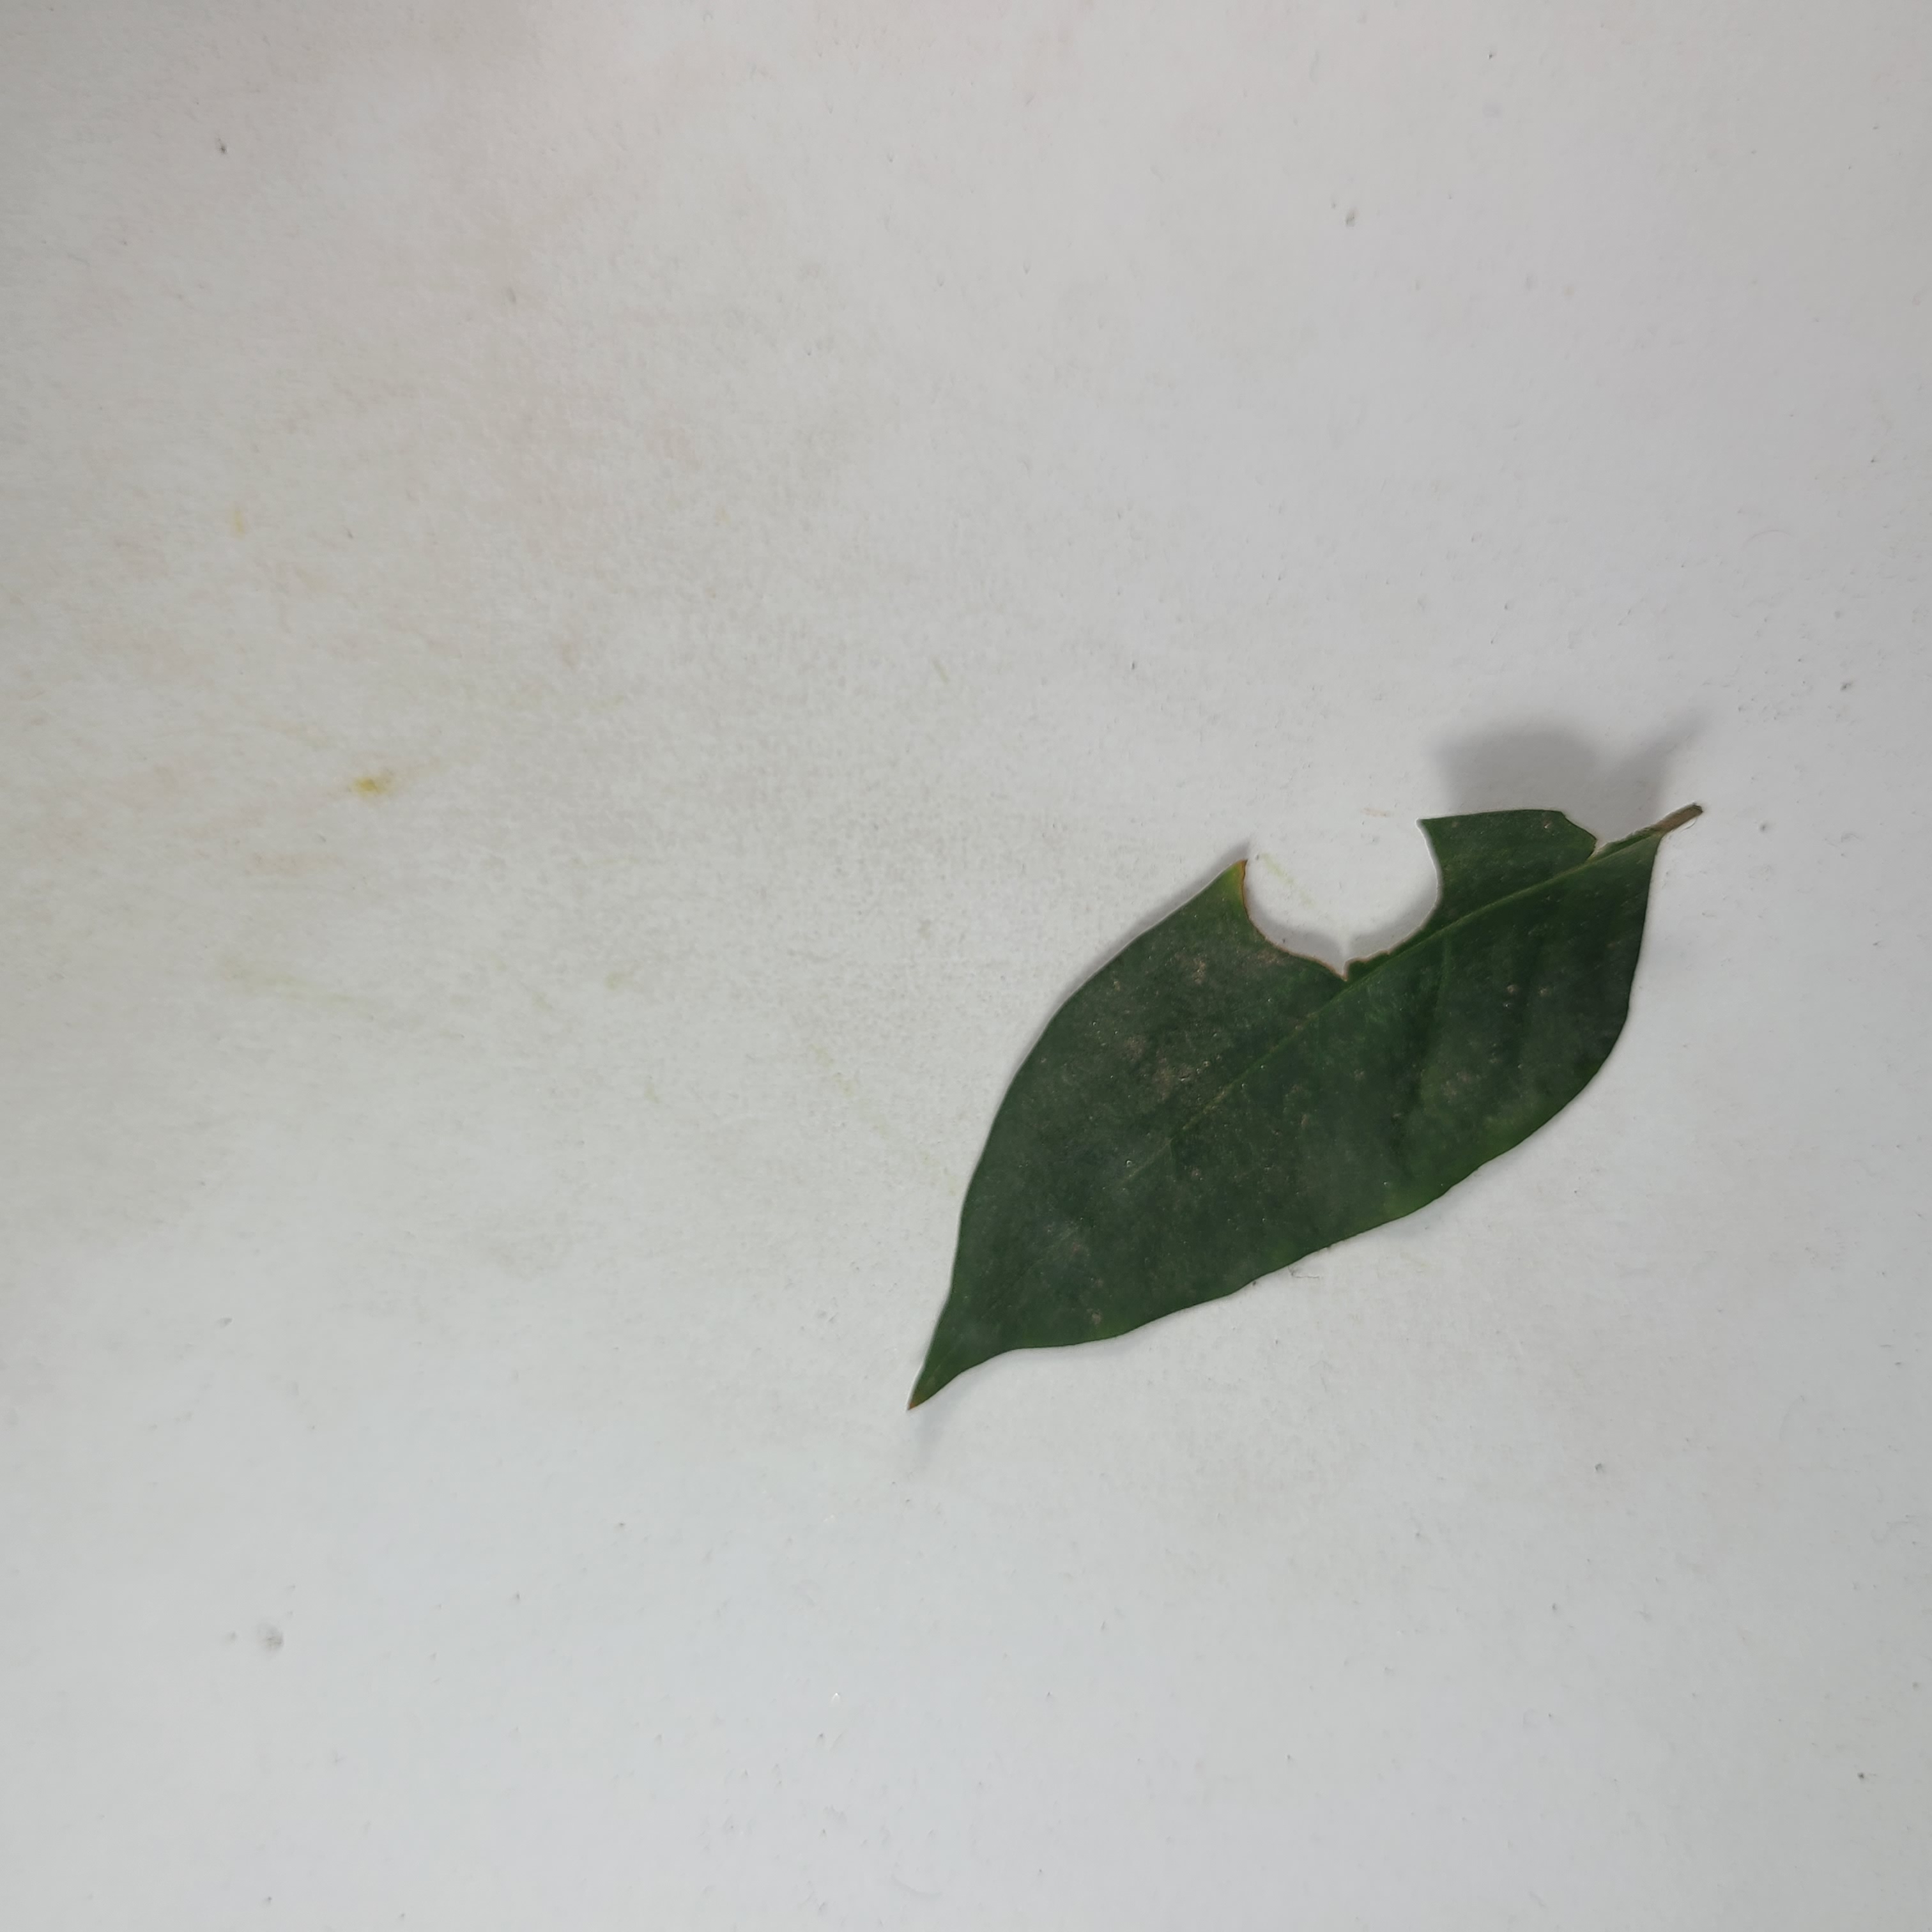
Label: Insect Hole leaves